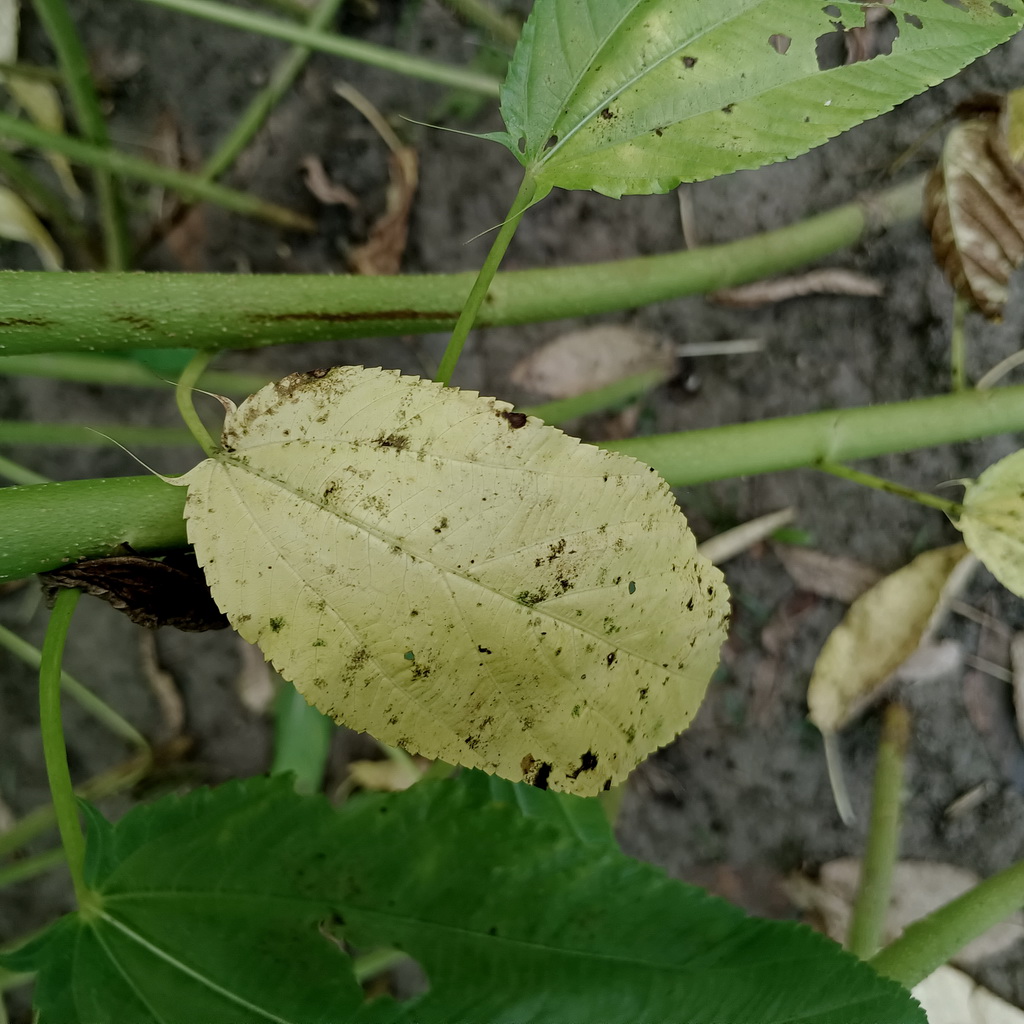
Label: Mosaic